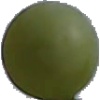
Label: Grape White 4